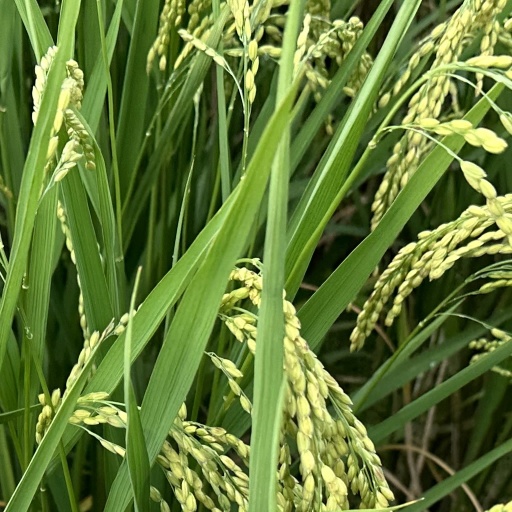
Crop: rice